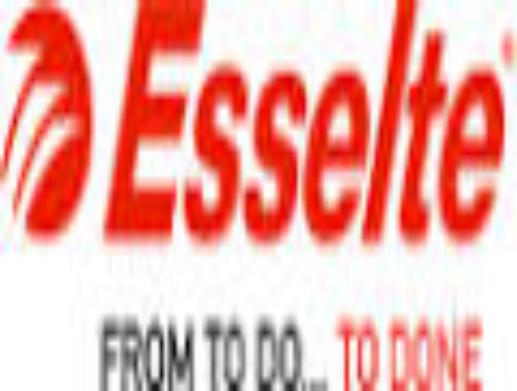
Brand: Esselte
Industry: Necessities